Hudson Kennaugh

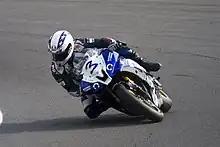
Kennaugh in 2008

Hudson Kennaugh (born 12 January 1981) is a South African professional motorcycle racer. He currently competes in the British National Superstock 1000 championship aboard a BMW S1000RR. He is a former South African Superbike champion, he rode the 2009 British Supersport Championship, for the Linxcel-Seton Tuning Team. His surname is of Manx descent and is pronounced 'Ken-Oh'.(Although, the surname on the Isle of Man is pronounced as 'Kenyk' rather like the word 'cognac' only starting with 'ken' rather than 'con')